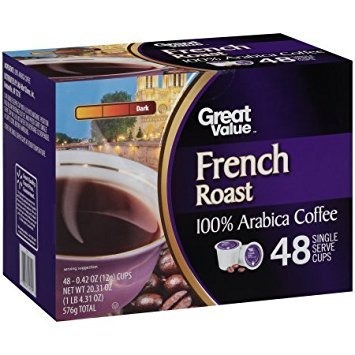
Item Name: Great Value French Roast Single Serve Coffee Pods, 48 Ct
Bullet Point 1: 100% Arabica ground coffee
Bullet Point 2: Makes 48 cups
Bullet Point 3: Compatible with pod brewing systems
Bullet Point 4: Bold and toasty
Bullet Point 5: French dark roast single serving cups
Product Description: Great Value 100% Arabica French Roast Dark Ground Coffee showcases a rich blend of Arabica beans that are dark roasted for a deep captivating flavor. There are 48 single-serve ground coffee pods in each pack that are suitable for all major brewing systems. French roasted gives you a smokey, thin bodied, classic dark chocolate colored cup of coffee that you can sip at home or in the office to get your day started. After a long day, recharge your batteries with the intensely bold and flavorful top-quality 100% Arabica beans that blend seamlessly together into the smooth acidity and incredible layers of toasty flavors. The coffee is tasty on its own but you can also fix up a cup with your favorite cream, flavored syrup, or sugar. Enjoy these aromatic, bold, and character filled cups of the Great Value 100% Arabica French Roast Dark Ground Coffee. Great Value products provide families with affordable, high quality grocery and household consumable options. With our wide range of product categories spanning grocery and household consumables, we offer you a variety of products for your family's needs. Our products are conveniently available online and in Walmart stores nationwide, allowing you to stock up and save money at the same time.
Value: 48.0
Unit: Count

Price: 16.47